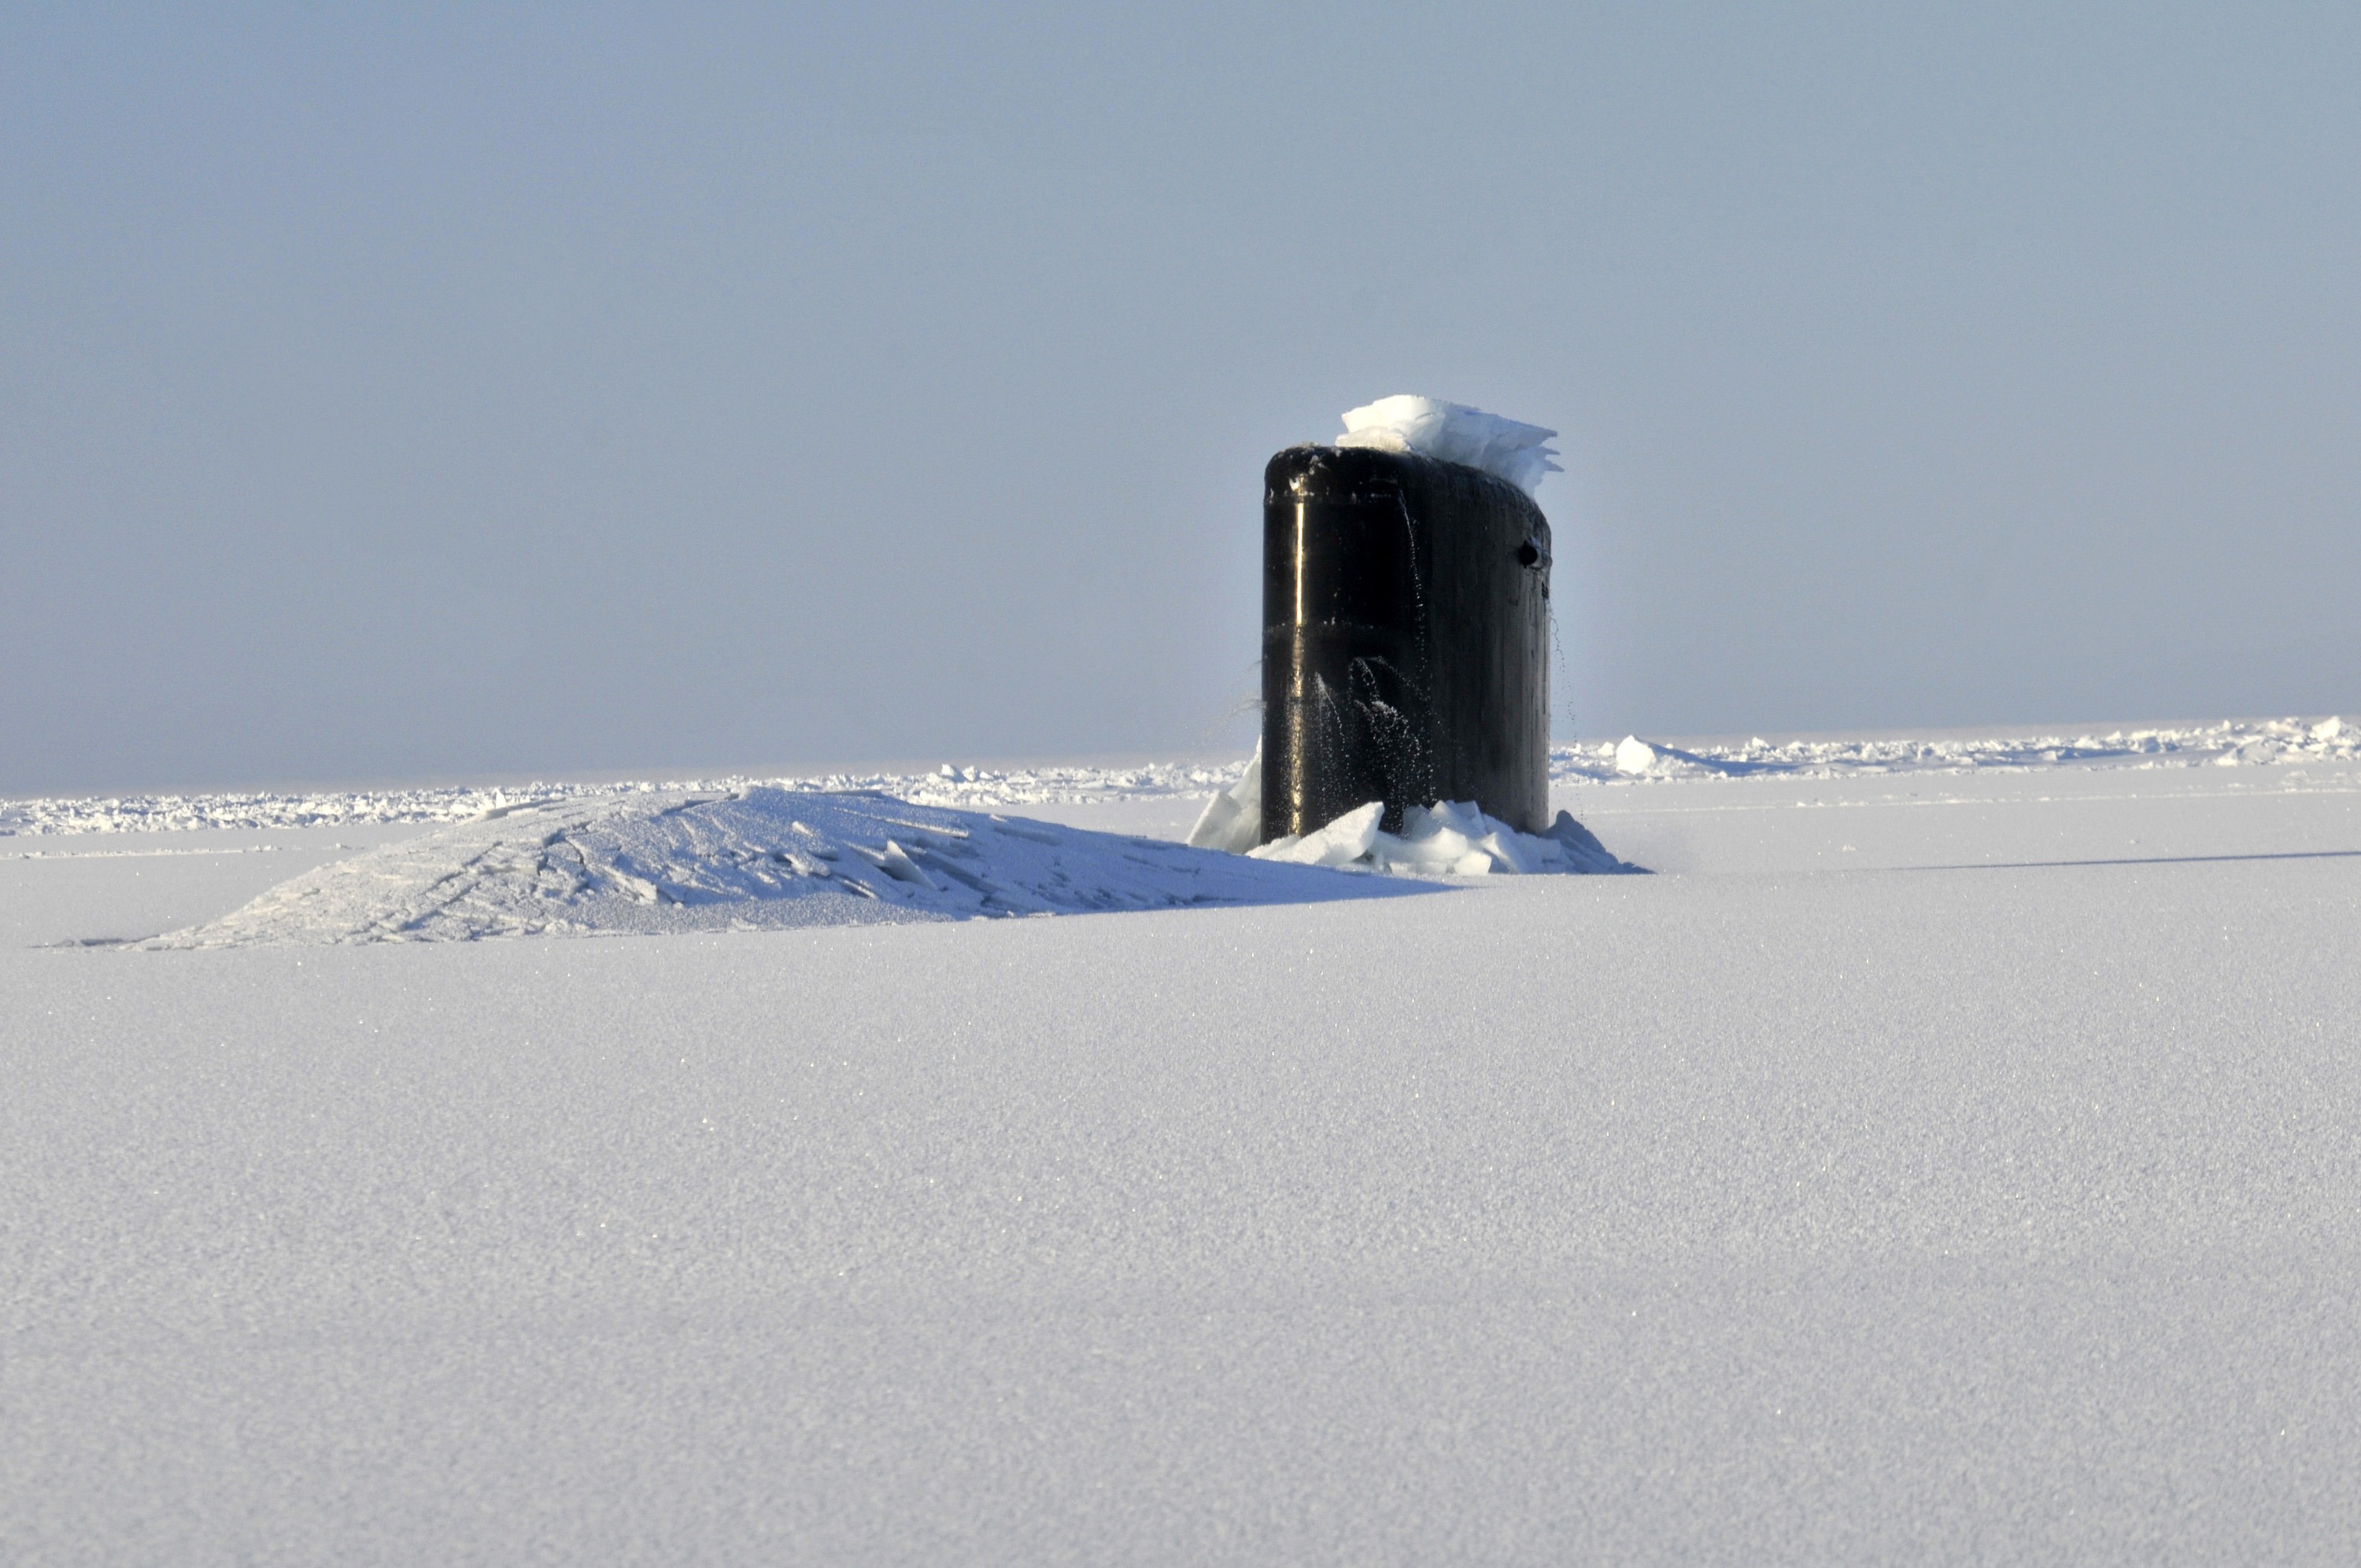
sea, sand, ocean, snow, cold, winter, boat, wind, military, ice, weather, arctic, season, outside, submarine, blizzard, freezing, sub, arctic ocean, atmosphere of earth, frigid, surfacing, breaking through, u s navy